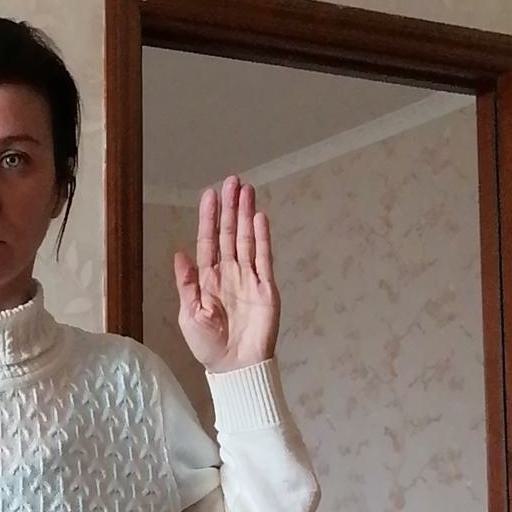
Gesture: stop